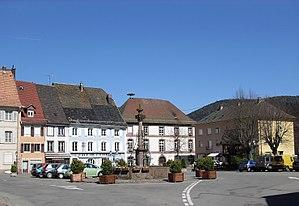
La Place des Alliés à Masevaux
Masevaux-Niederbruck est, depuis le 1ᵉʳ janvier 2016, une commune nouvelle française située dans le département du Haut-Rhin, en région Grand Est. Elle est issue du regroupement des deux communes de Masevaux et Niederbruck. Cette fusion a été officialisée par l'arrêté du 22 décembre 2015.
Masevaux est une ancienne commune française située dans le département du Haut-Rhin, en région Grand Est.
Cet article dresse la liste des fontaines protégées au titre des monuments historiques dans la région du Grand Est.